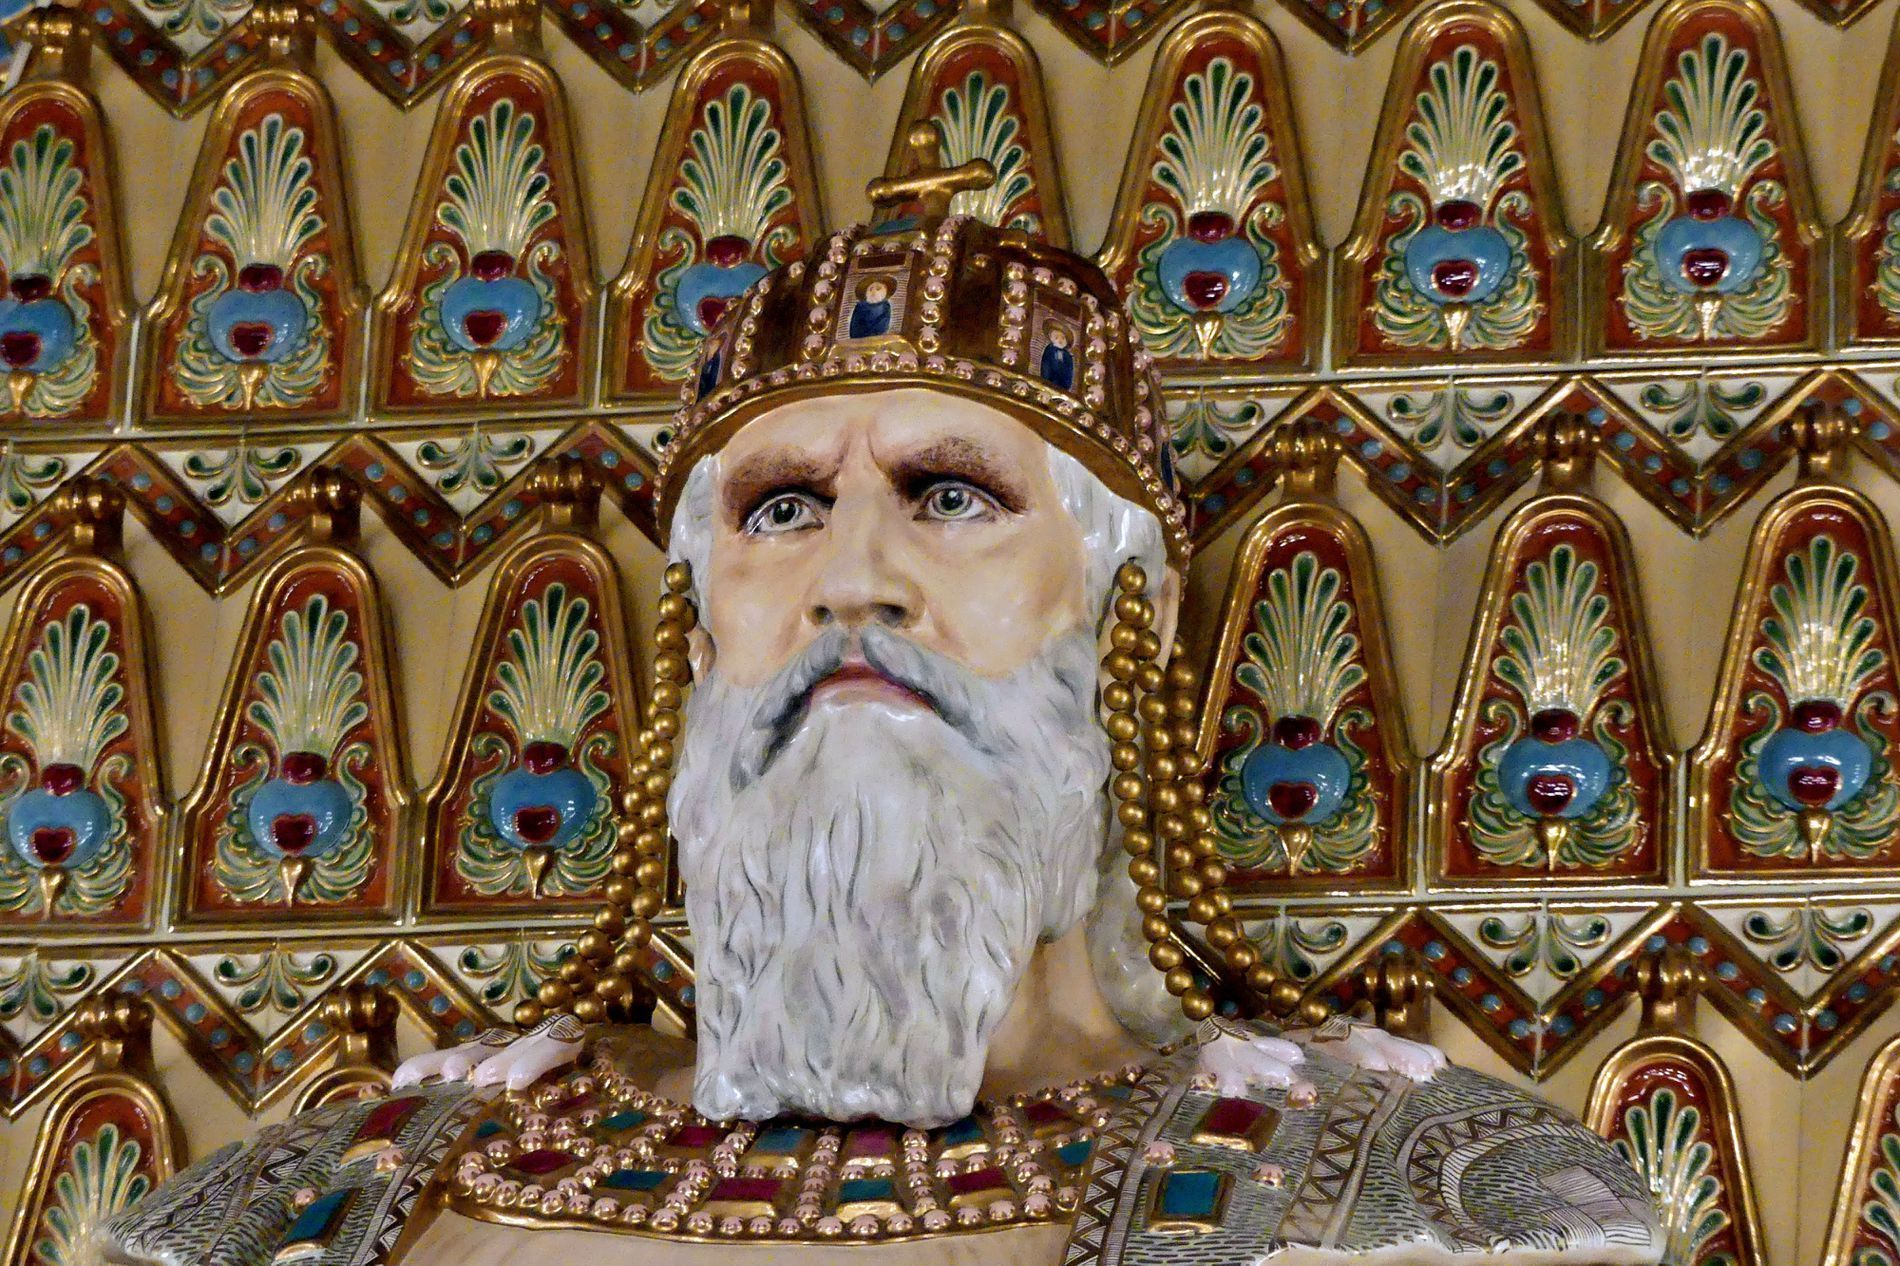
Statue of St. Stephen
The image shows a statue of St. Stephen adorned with golden decorations. The background features an ornate wall that appears to be part of a church.
Close shot. The image shows a statue of St. Stephen. The lighting is bright and warm, revealing the details of the statue. The color palette is vivid, and the golden tones add elegance and majesty to the scene. The statue brings a religious atmosphere and reflects the artistic style of the church.
Labels: Art, Architecture, Building, Monastery, Accessories, Person, Face, Head, Altar, Church, Prayer, Painting, Ornament, Jewelry, Tapestry, Temple, Cathedral, Treasure, Statue